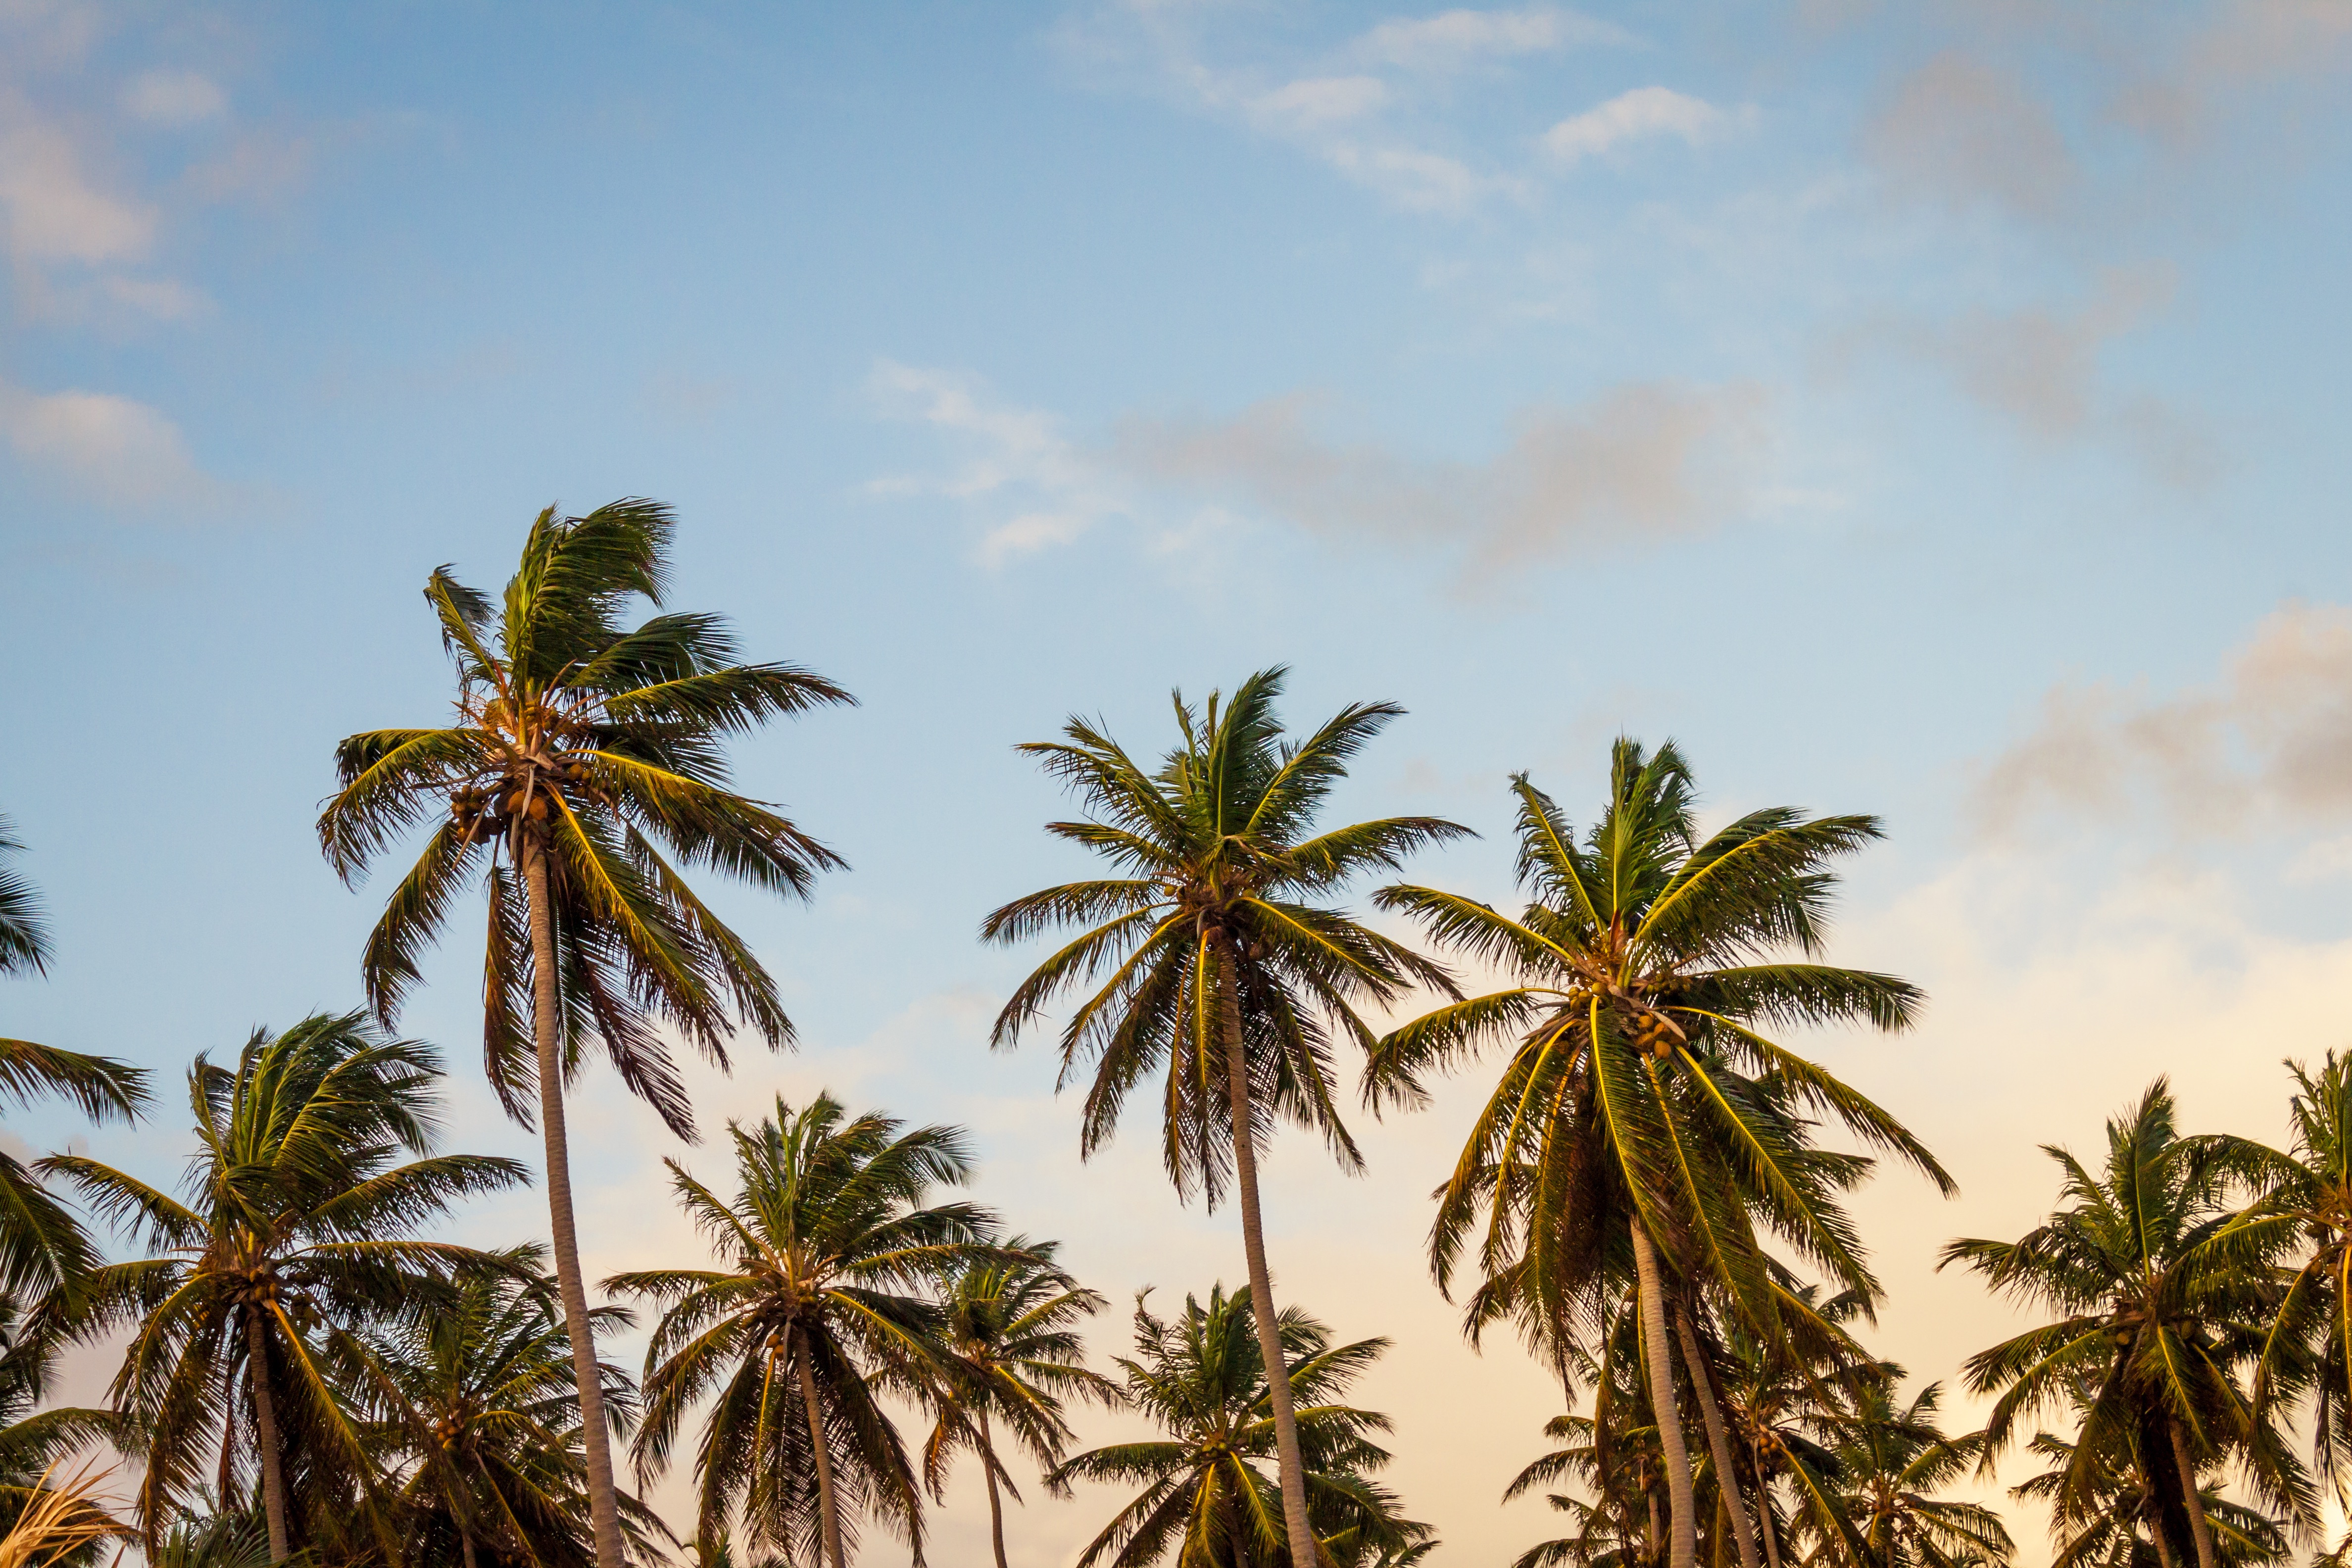
beach, sea, coast, tree, plant, sky, palm tree, flower, summer, vacation, jungle, paradise, caribbean, tropics, flowering plant, natural environment, woody plant, land plant, arecales, palm family, borassus flabellifer